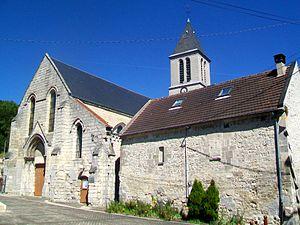
La façade occidentale et le portail
L'église Saint-Éloi est une église catholique paroissiale située à Monchy-Saint-Éloi, en France. Elle conserve son clocher et son chœur romans du second quart du XIIᵉ siècle. L'intérieur a perdu presque toute son authenticité lors d'une lourde restauration à la fin du XIXᵉ siècle, qui explique que l'édifice n'est pas classé ou inscrit au titre des monuments historiques. Il est néanmoins intéressant pour son parti architectural, avec une voûte d'ogives archaïque pour la base du clocher, une voûte en berceau pour le chœur, et un chevet éclairé par un triplet ; ainsi en tant que témoin de l'évolution de l'édifice. En effet, il y reste les traces des ouvertures anciennes, bouchées en partie au dernier quart du XIIᵉ siècle, quand une nef et un chœur plus spacieux sont ajoutés au nord de l'édifice roman, dans le style gothique primitif. L'église Saint-Éloi devient ainsi un édifice à double vaisseau. Le chœur est partiellement reconstruit en 1667, et est également concerné par la restauration de la fin du XIXᵉ siècle. Il conserve un retable de pierre assez remarquable de la Renaissance, malheureusement privé de sa polychromie d'origine. Quelques éléments du mobilier sont classés.
Monchy-Saint-Éloi est une commune française située dans le département de l'Oise en région Hauts-de-France. Ses habitants sont appelés les Monchyssois et les Monchyssoises.